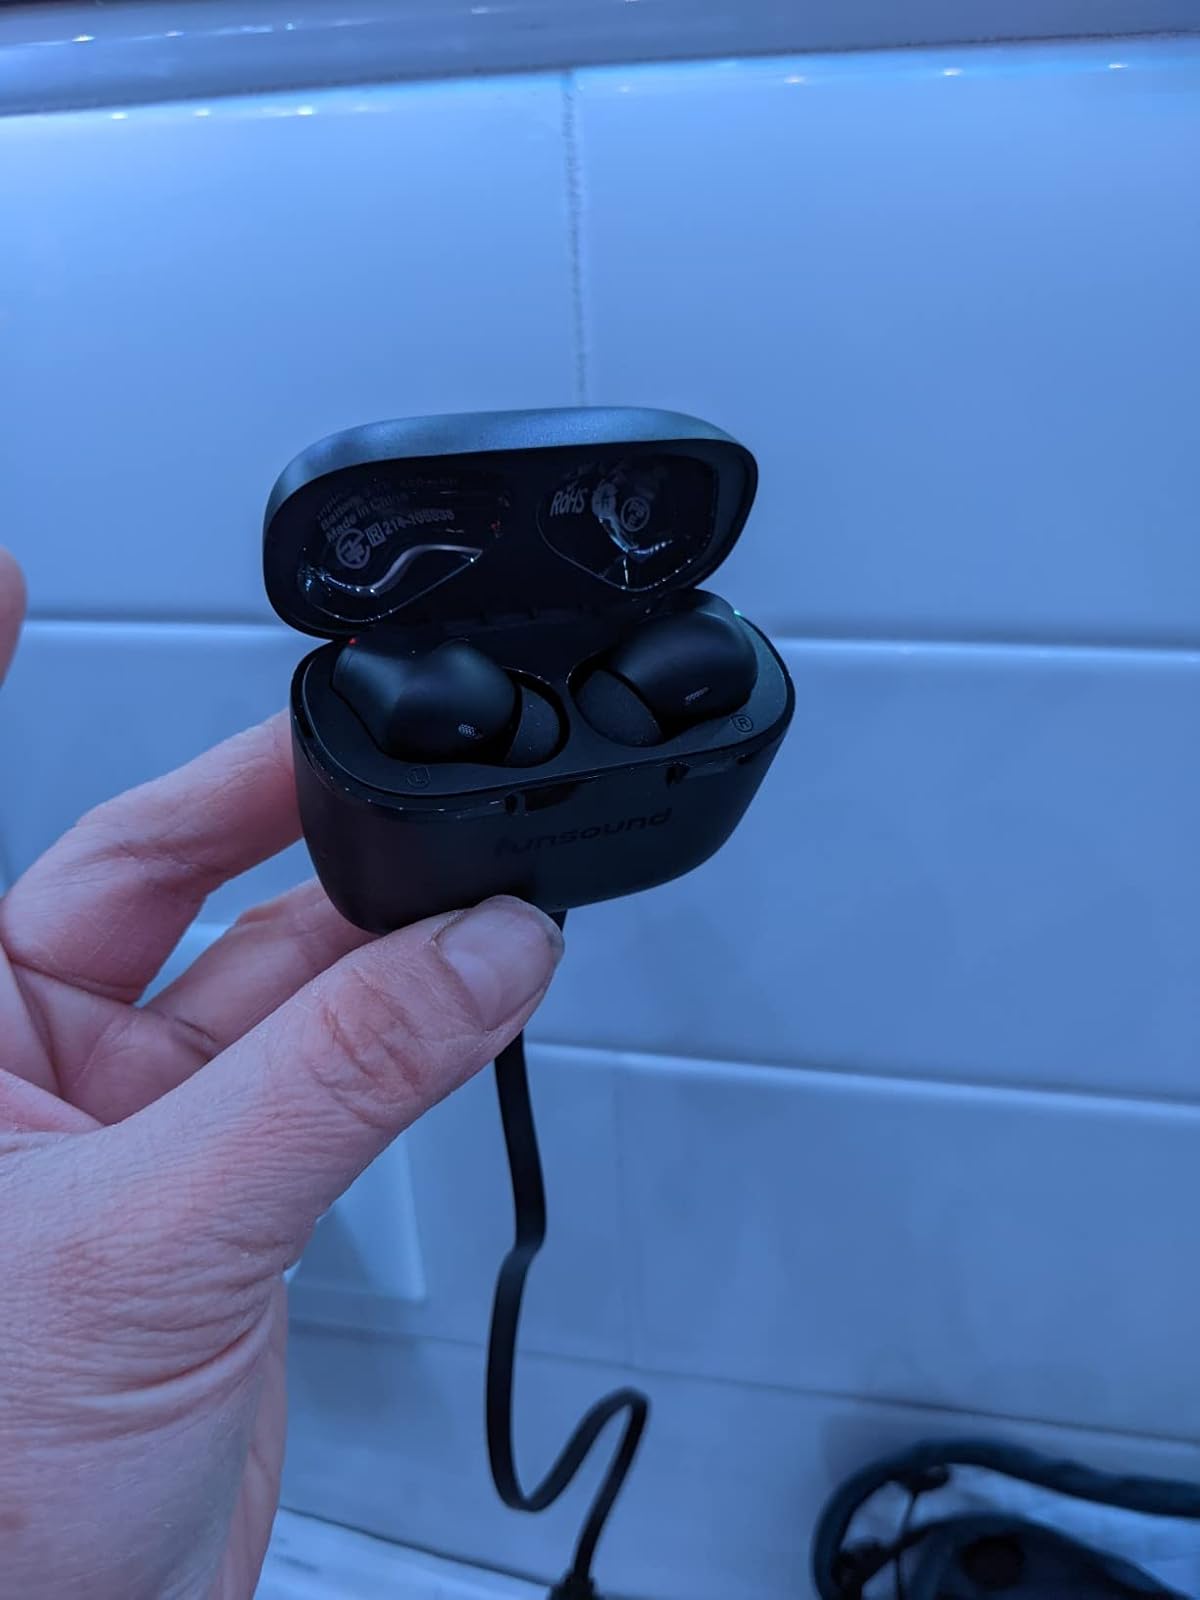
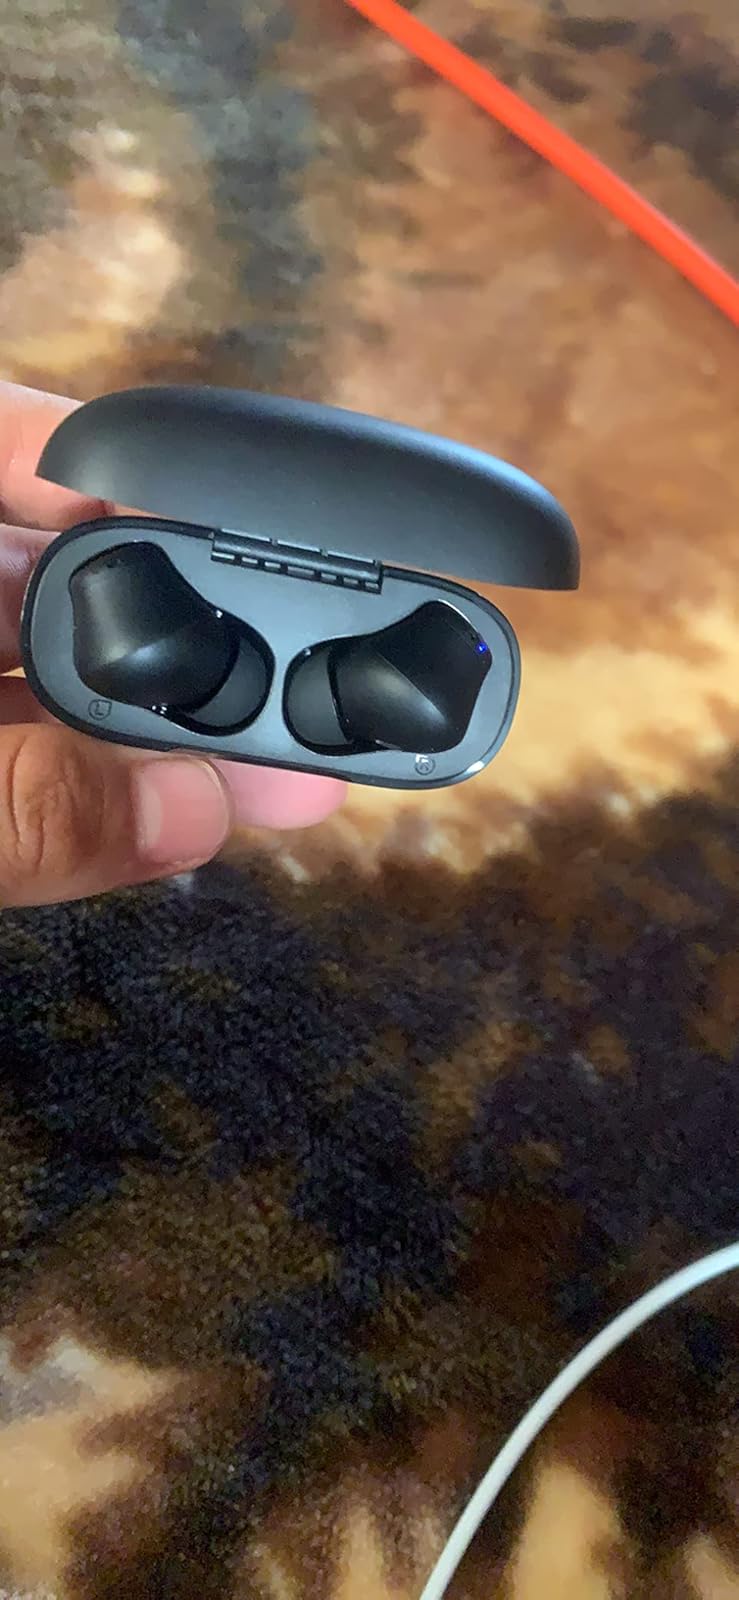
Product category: earbuds
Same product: yes